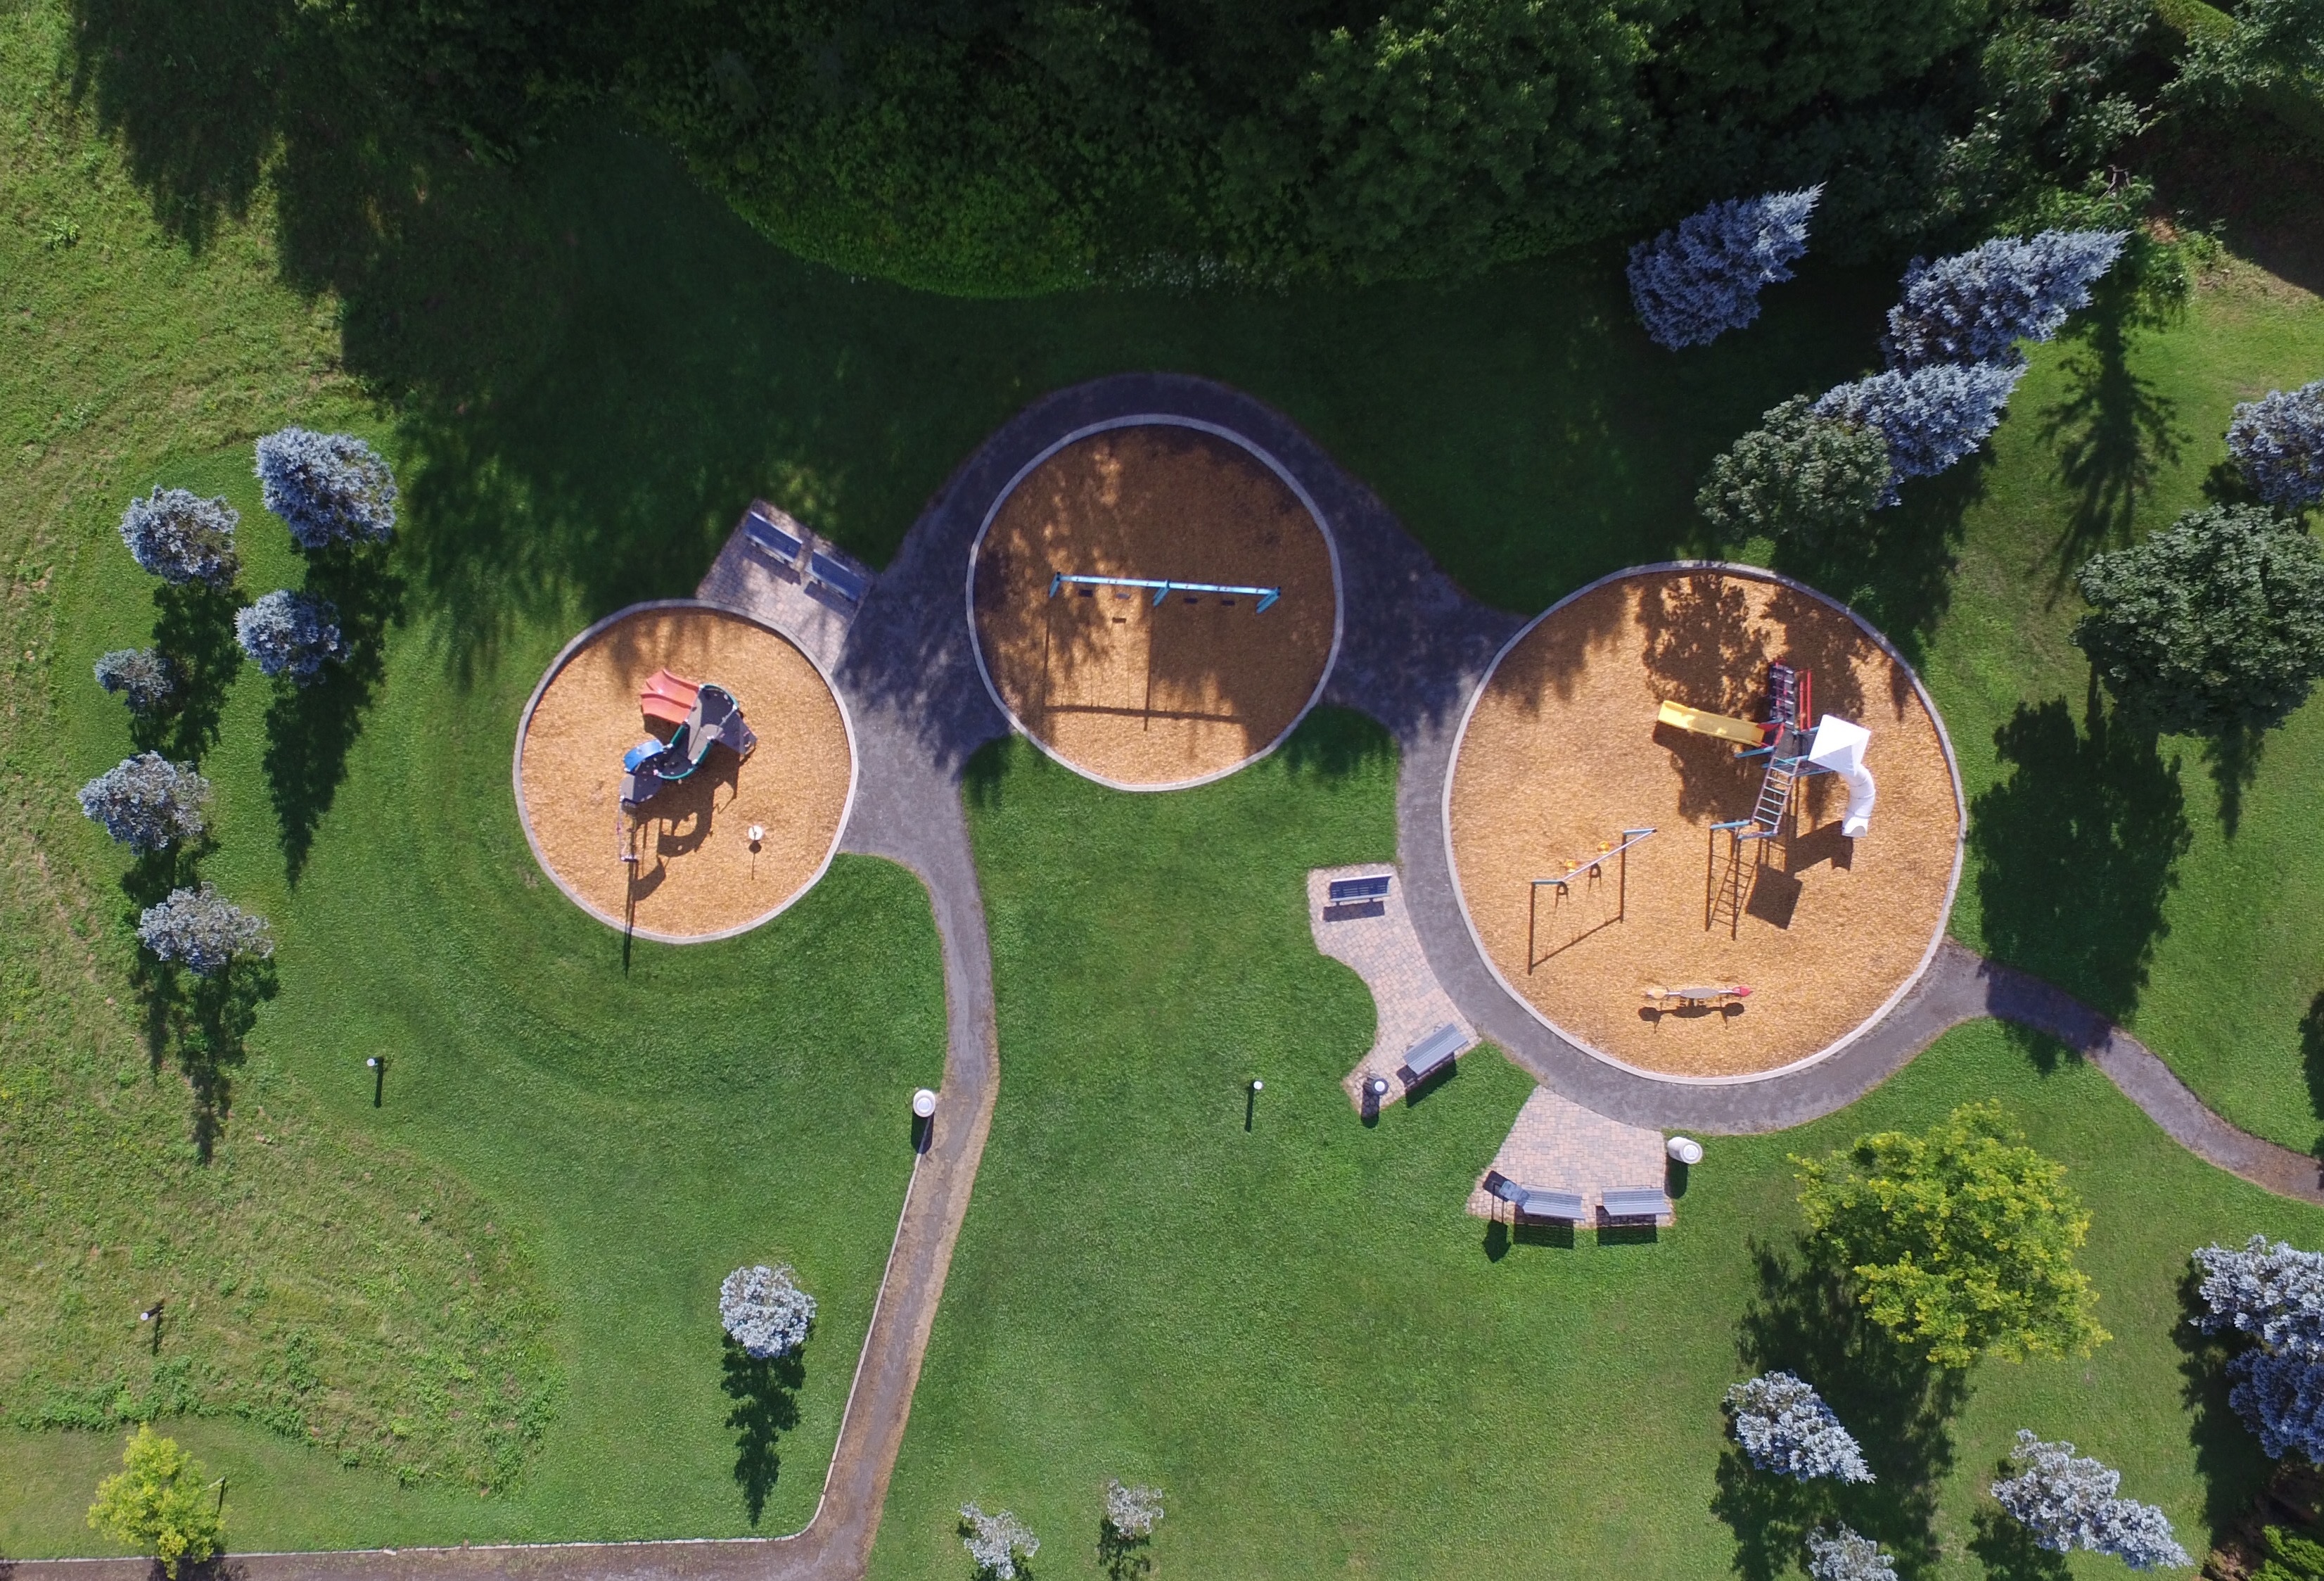
landscape, tree, water, grass, people, wood, farm, lawn, house, summer, travel, recreation, park, cemetery, garden, leisure, outdoors, estate, screenshot, aerial photography